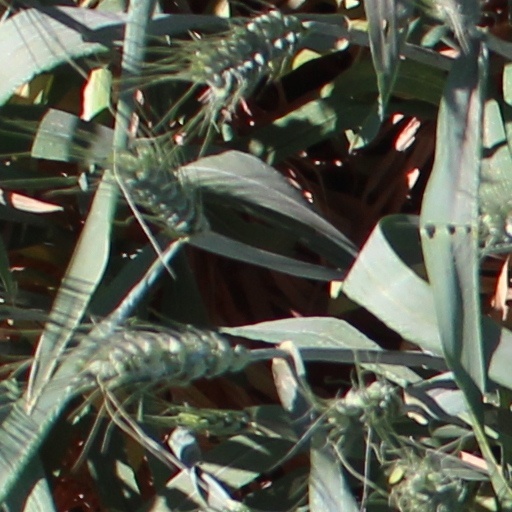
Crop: wheat